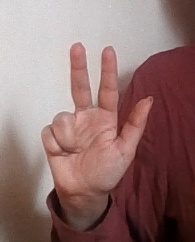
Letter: al